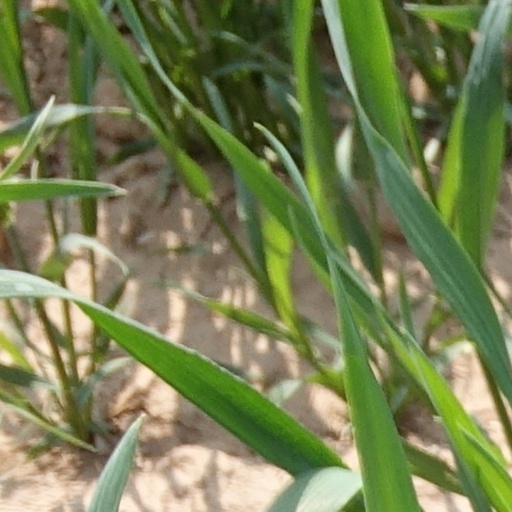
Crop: wheat